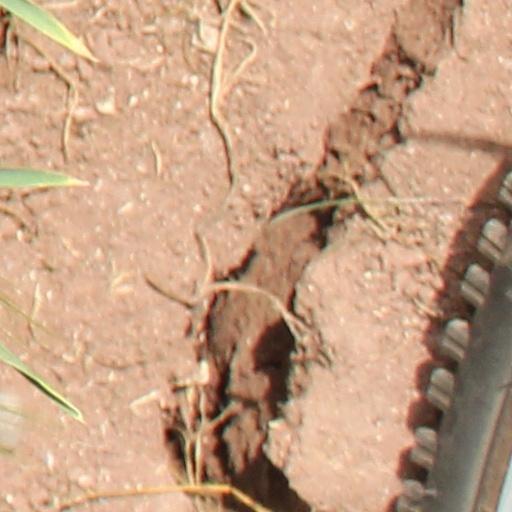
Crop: wheat